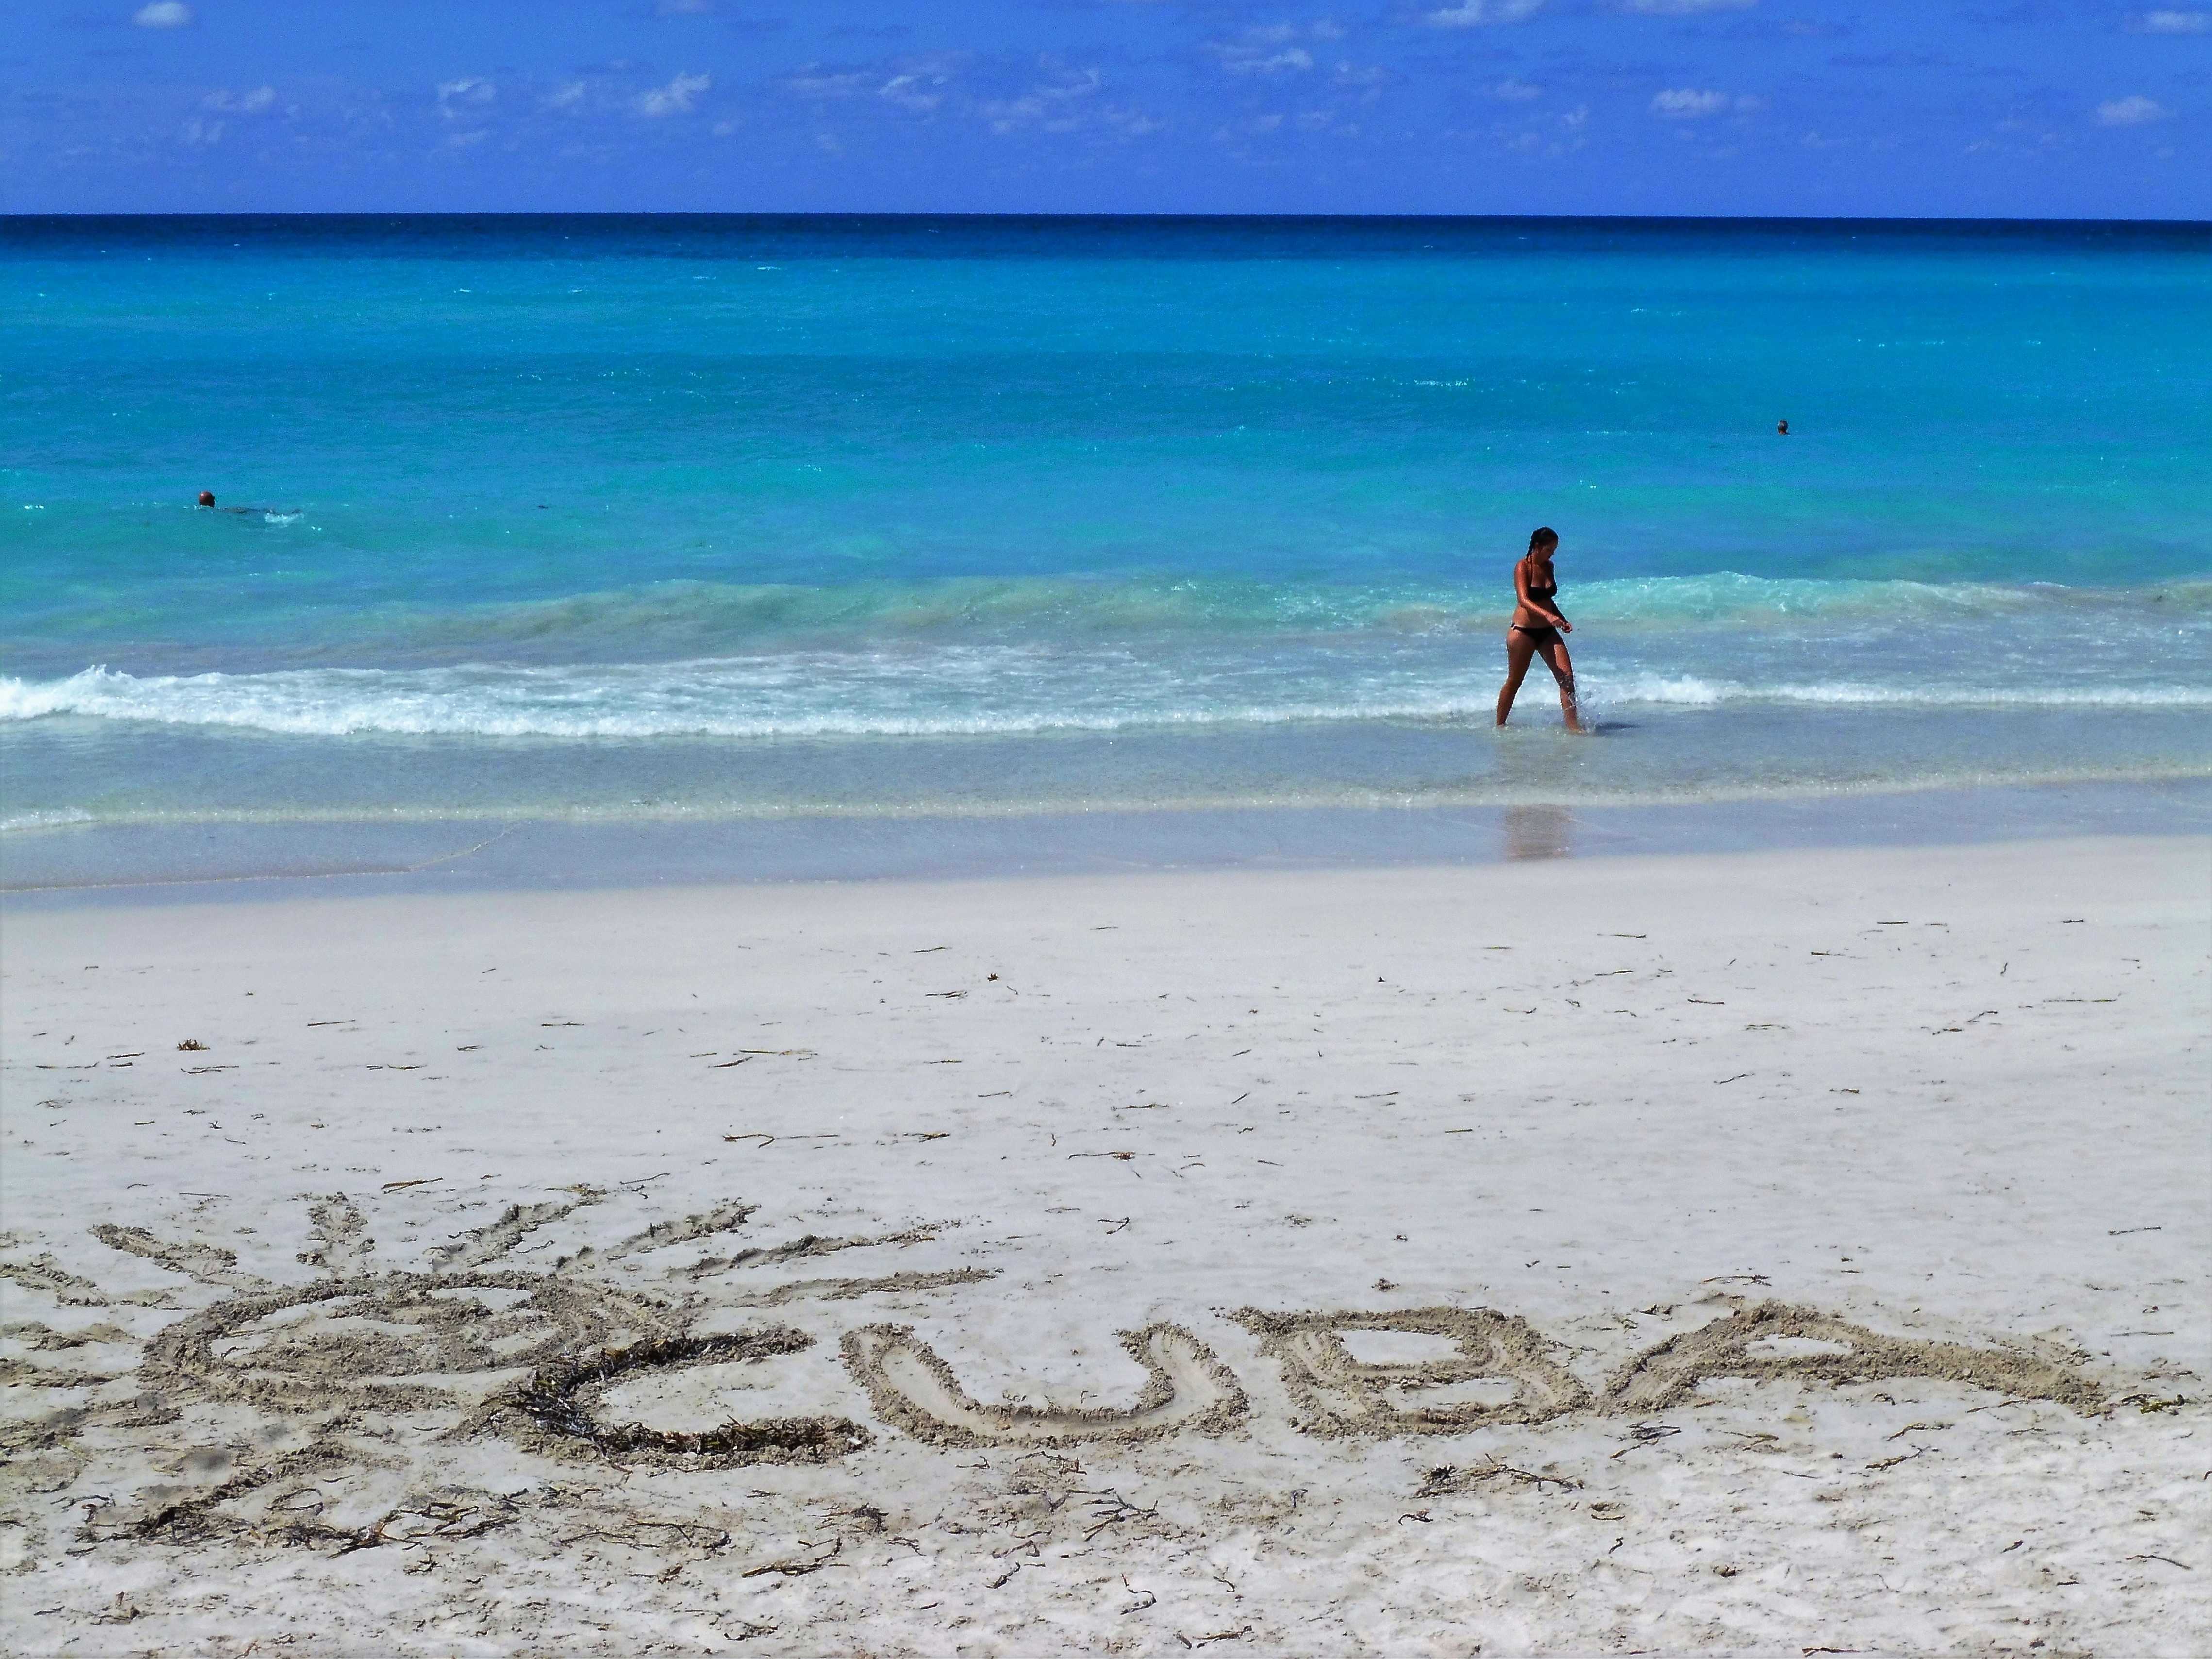
beach, sea, coast, sand, ocean, horizon, sky, shore, wave, vacation, holiday, bay, body of water, cuba, relaxation, varadero, beautiful, caribbean, cape, sand beach, wind wave